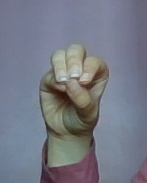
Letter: ha